Malbork treaty

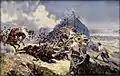
The Czech units, relying on field fortifications, repelled the attack of mounted knights – the new infantry tactics revolutionized the ways of waging wars in the 15th century.

Malbork treaty was signed on 9 October 1454, in the fortress of Marienburg (Malbork). It was between the authorities of the Teutonic Order, represented by the Grand Master Ludwig von Erlichshausen, and the commanders (rittmasters) of the mercenary troops fighting on behalf of the Order in the Thirteen Years' War, represented by Bernard von Zinnenberg (Bernard Szumborski). In exchange for obtaining a guarantee with the right to sell the most important Prussian strongholds still under the Order's control for unpaid military compensation, the mercenaries agreed to continue military operations on behalf of the Order until 19 February 1455, despite not receiving the agreed payment. This enabled the Teutonic Order to repel the Polish offensive on Malbork in January 1455, recapture Königsberg (Kaliningrad) along with Lower Prussia and from the Prussian Confederation, and regain control of several fortresses from them.